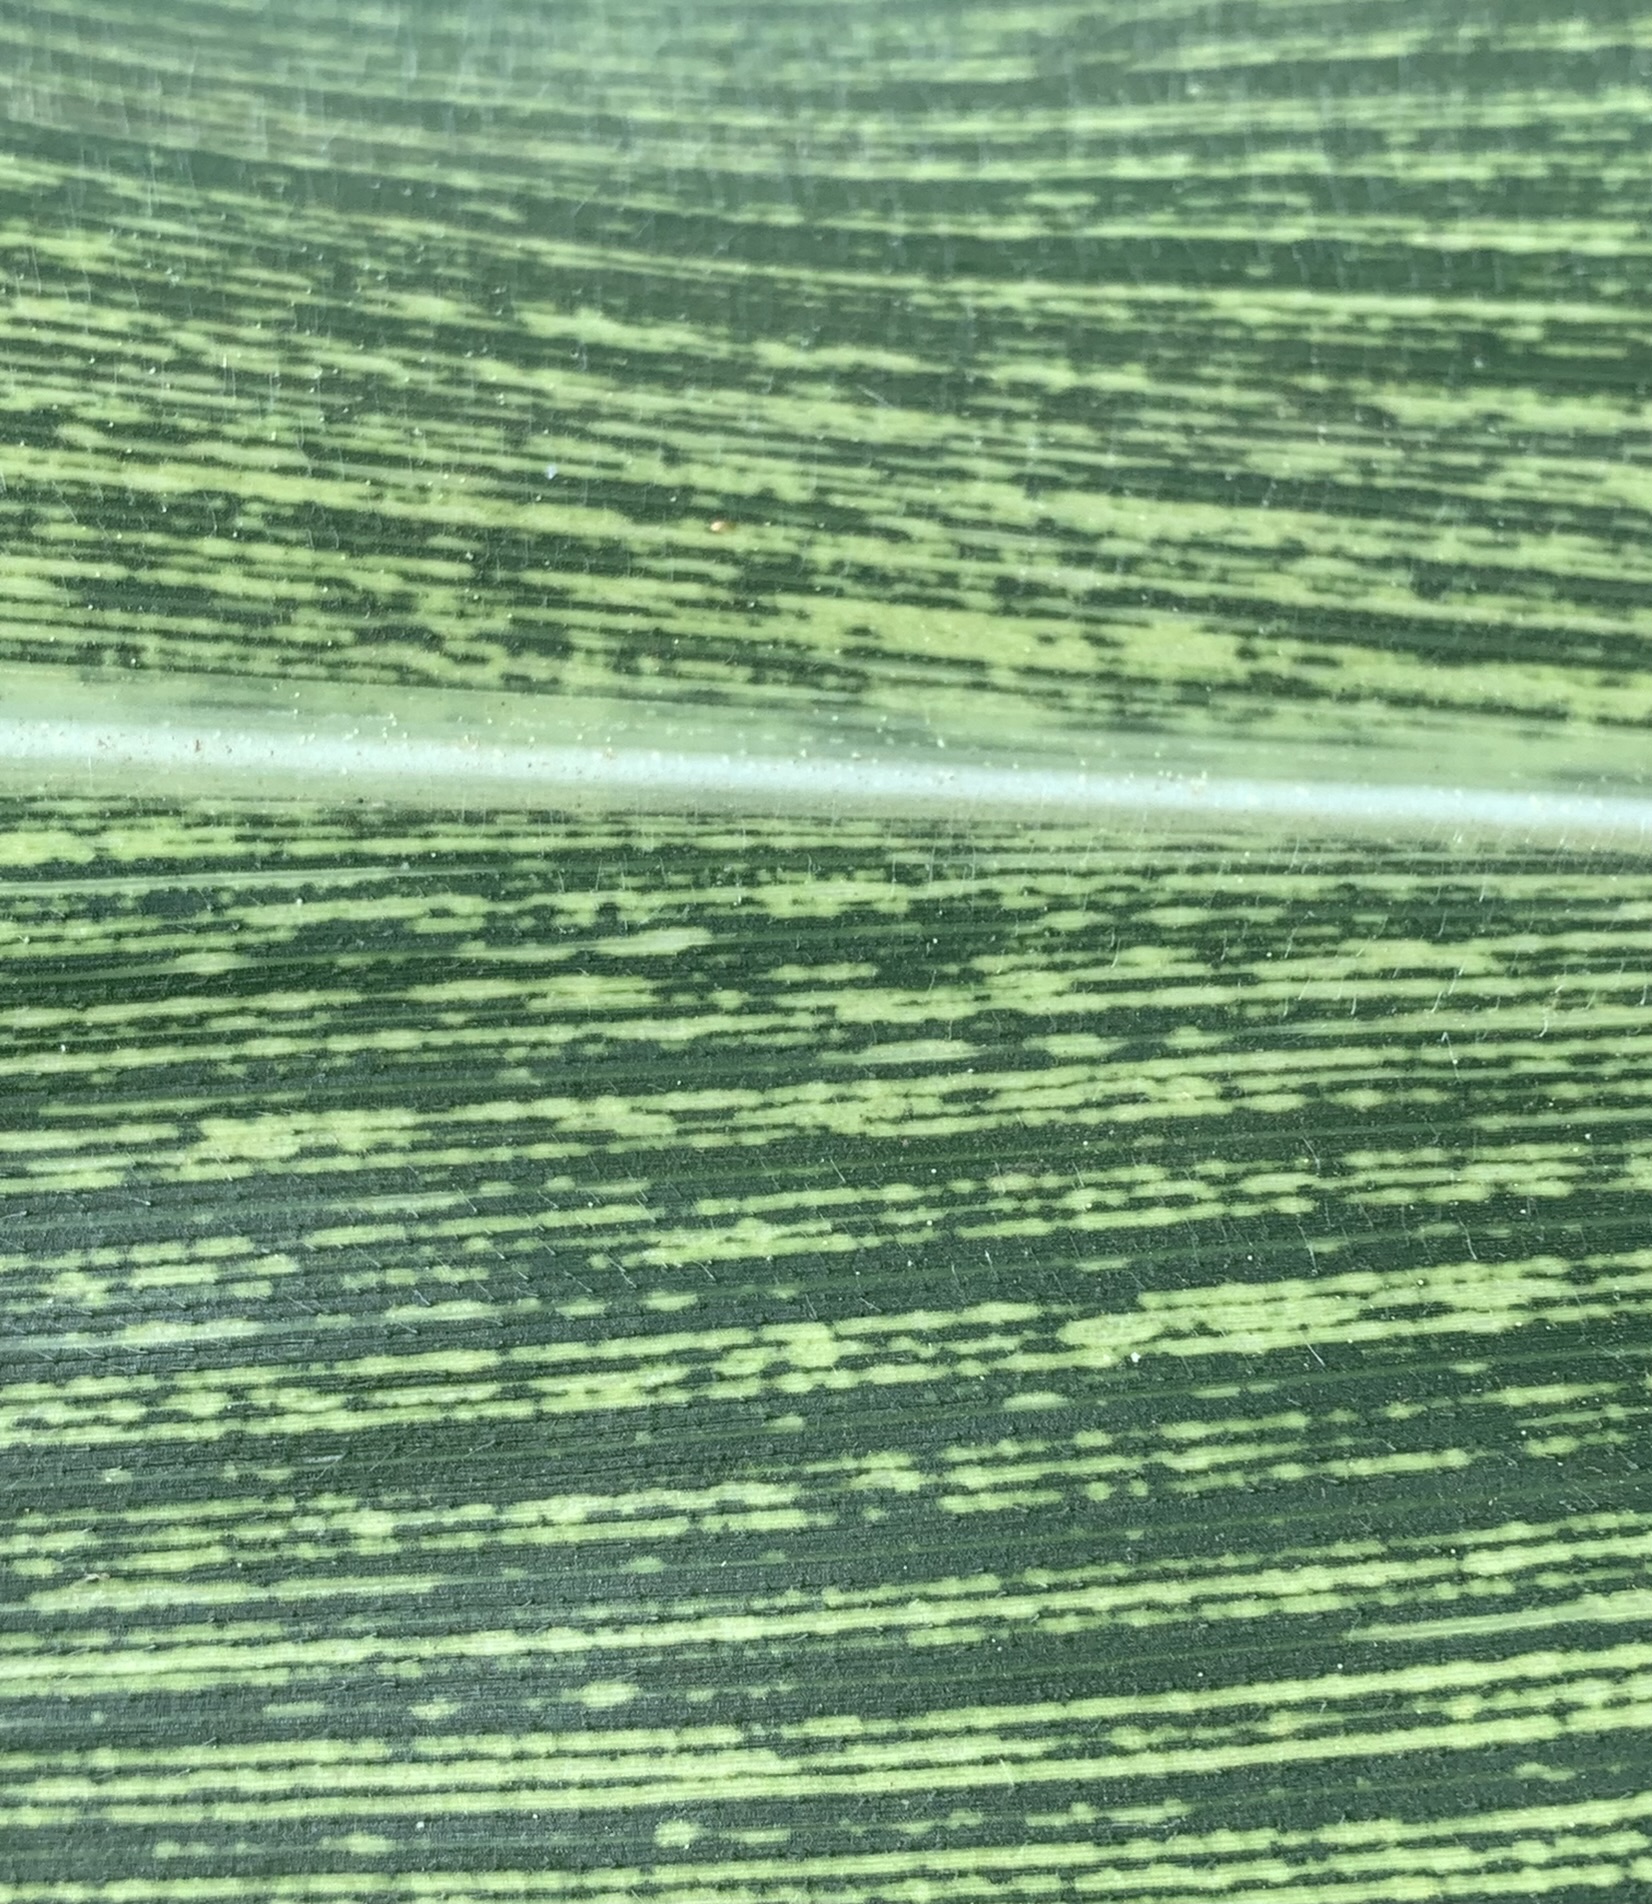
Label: MSV